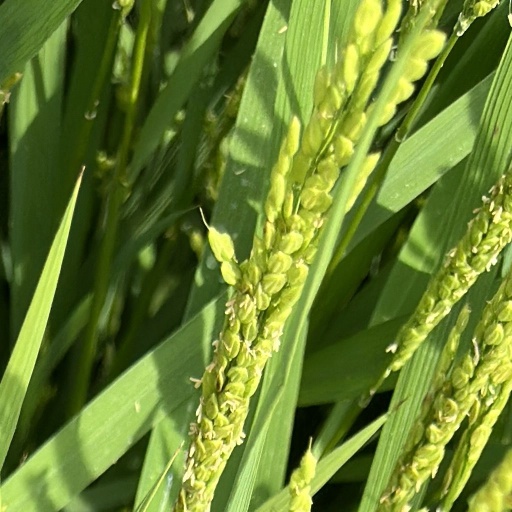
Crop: rice